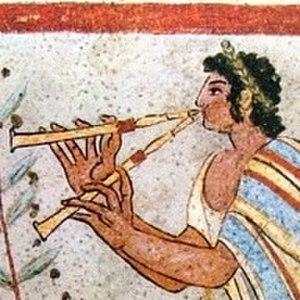
Danseur et musiciens, fresque étrusque de la Tombe des Léopards, Monterozzi - Tarquinia - Italie